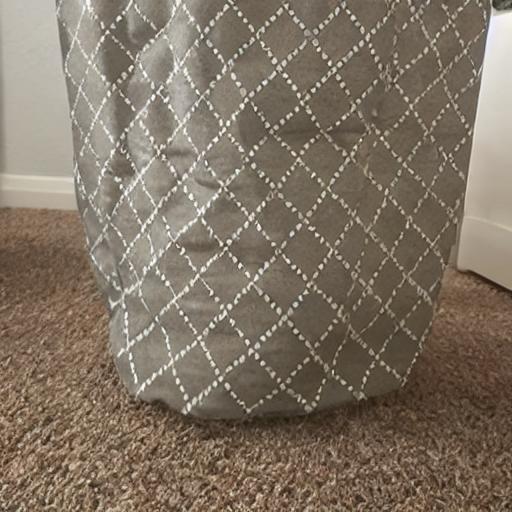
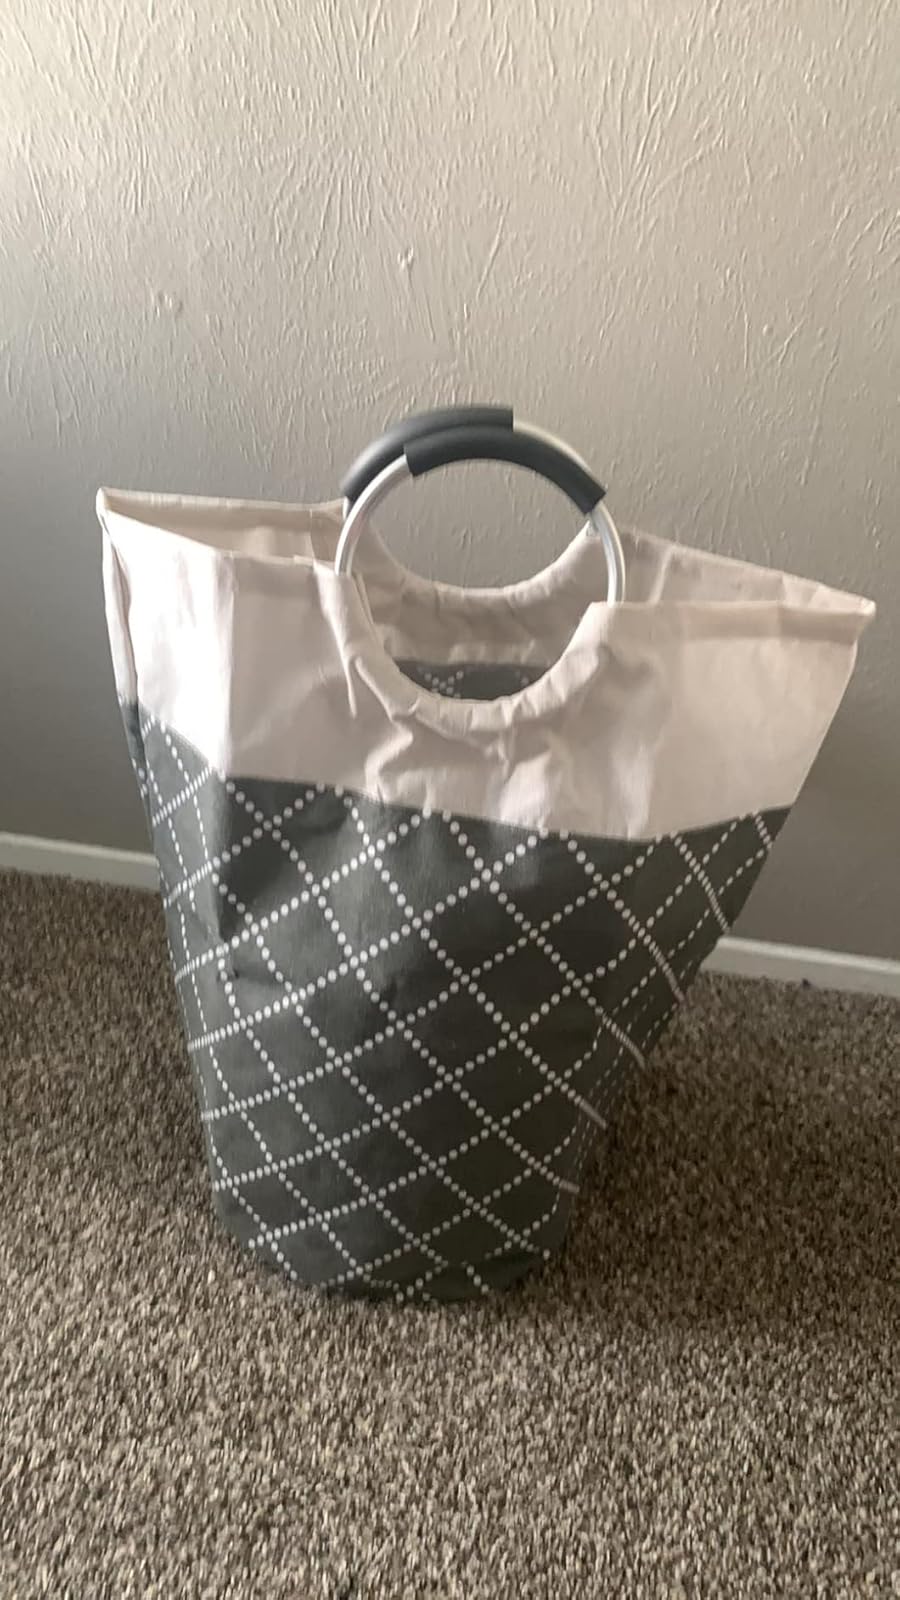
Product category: items_hamper
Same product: no